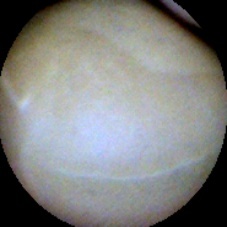
Label: Intact